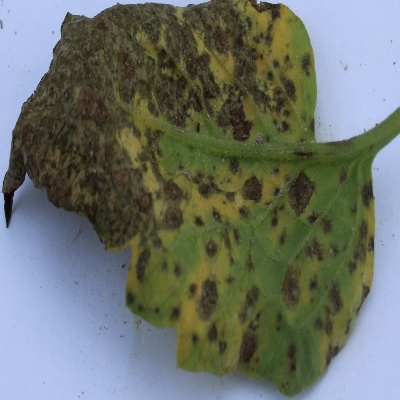
Crop: Tomato
Condition: leaf blight